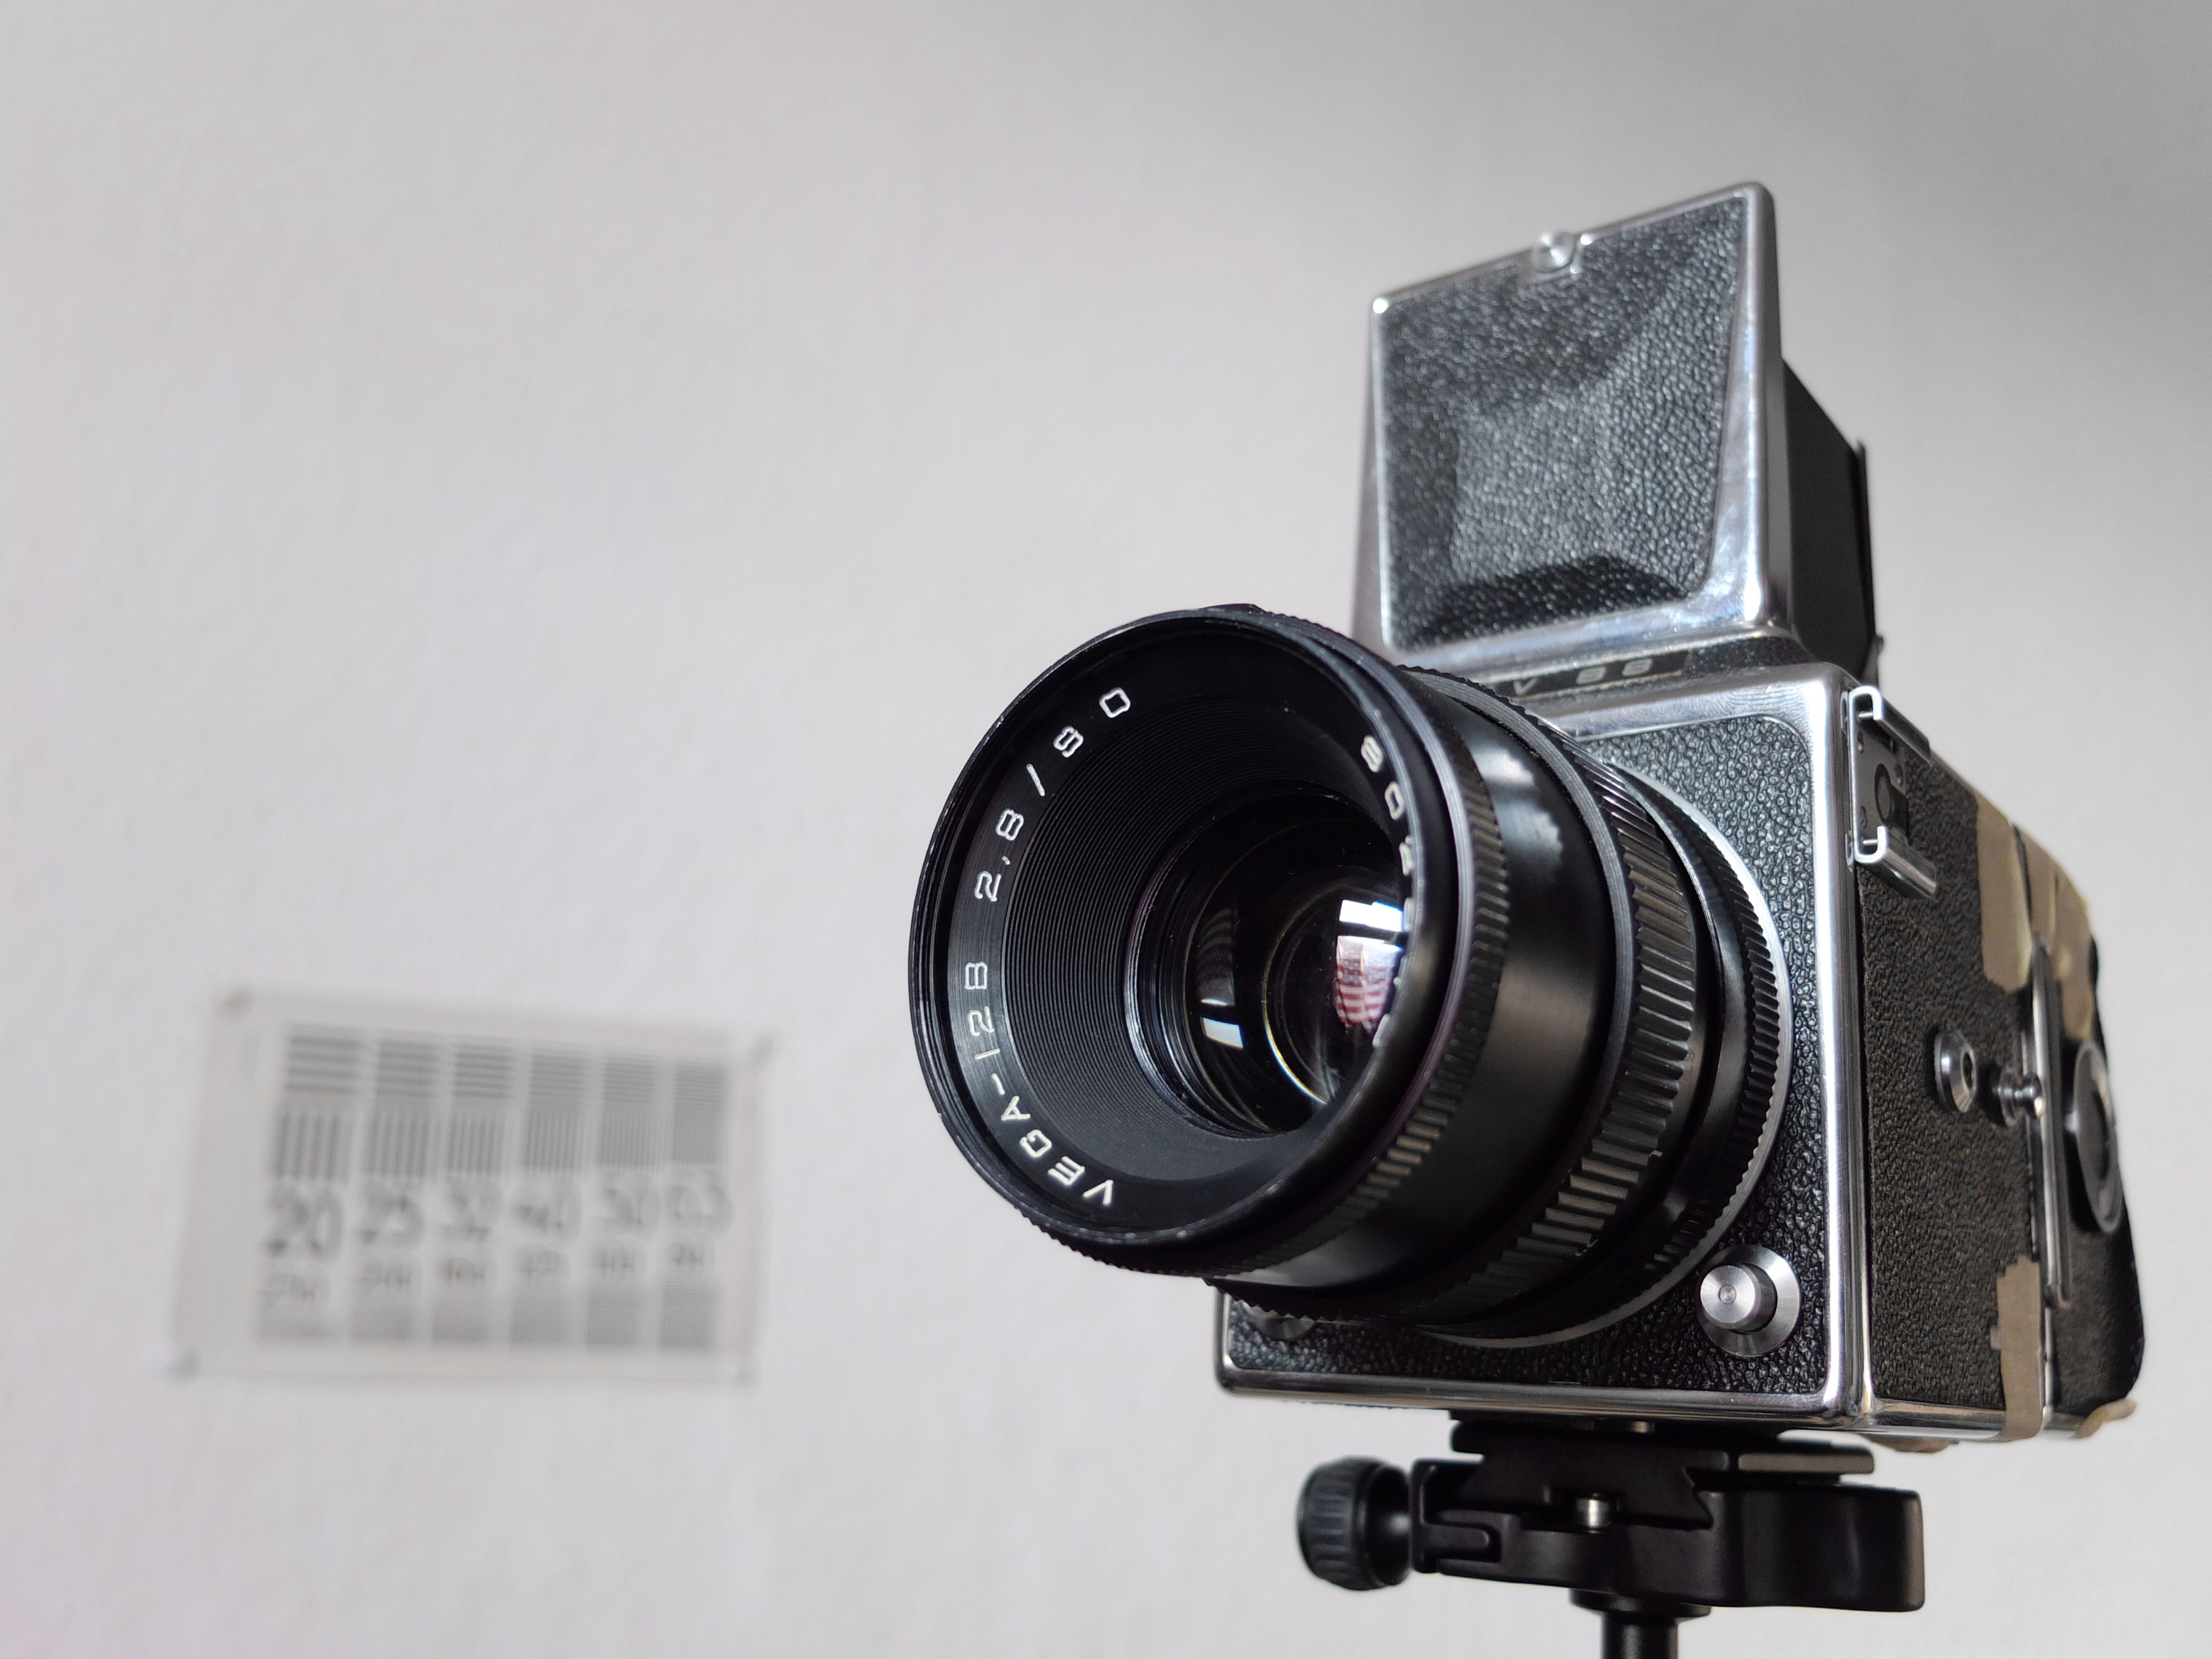
white, camera, photography, vintage, retro, old, analog, lens, broken, studio, photographic equipment, product, digital camera, tripod, damaged, camera lens, hasselblad, analog camera, medium format, cameras optics, camera accessory, kiev88, light chess finder